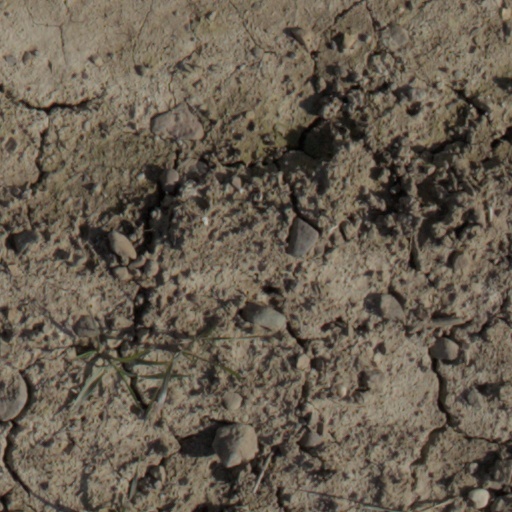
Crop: wheat